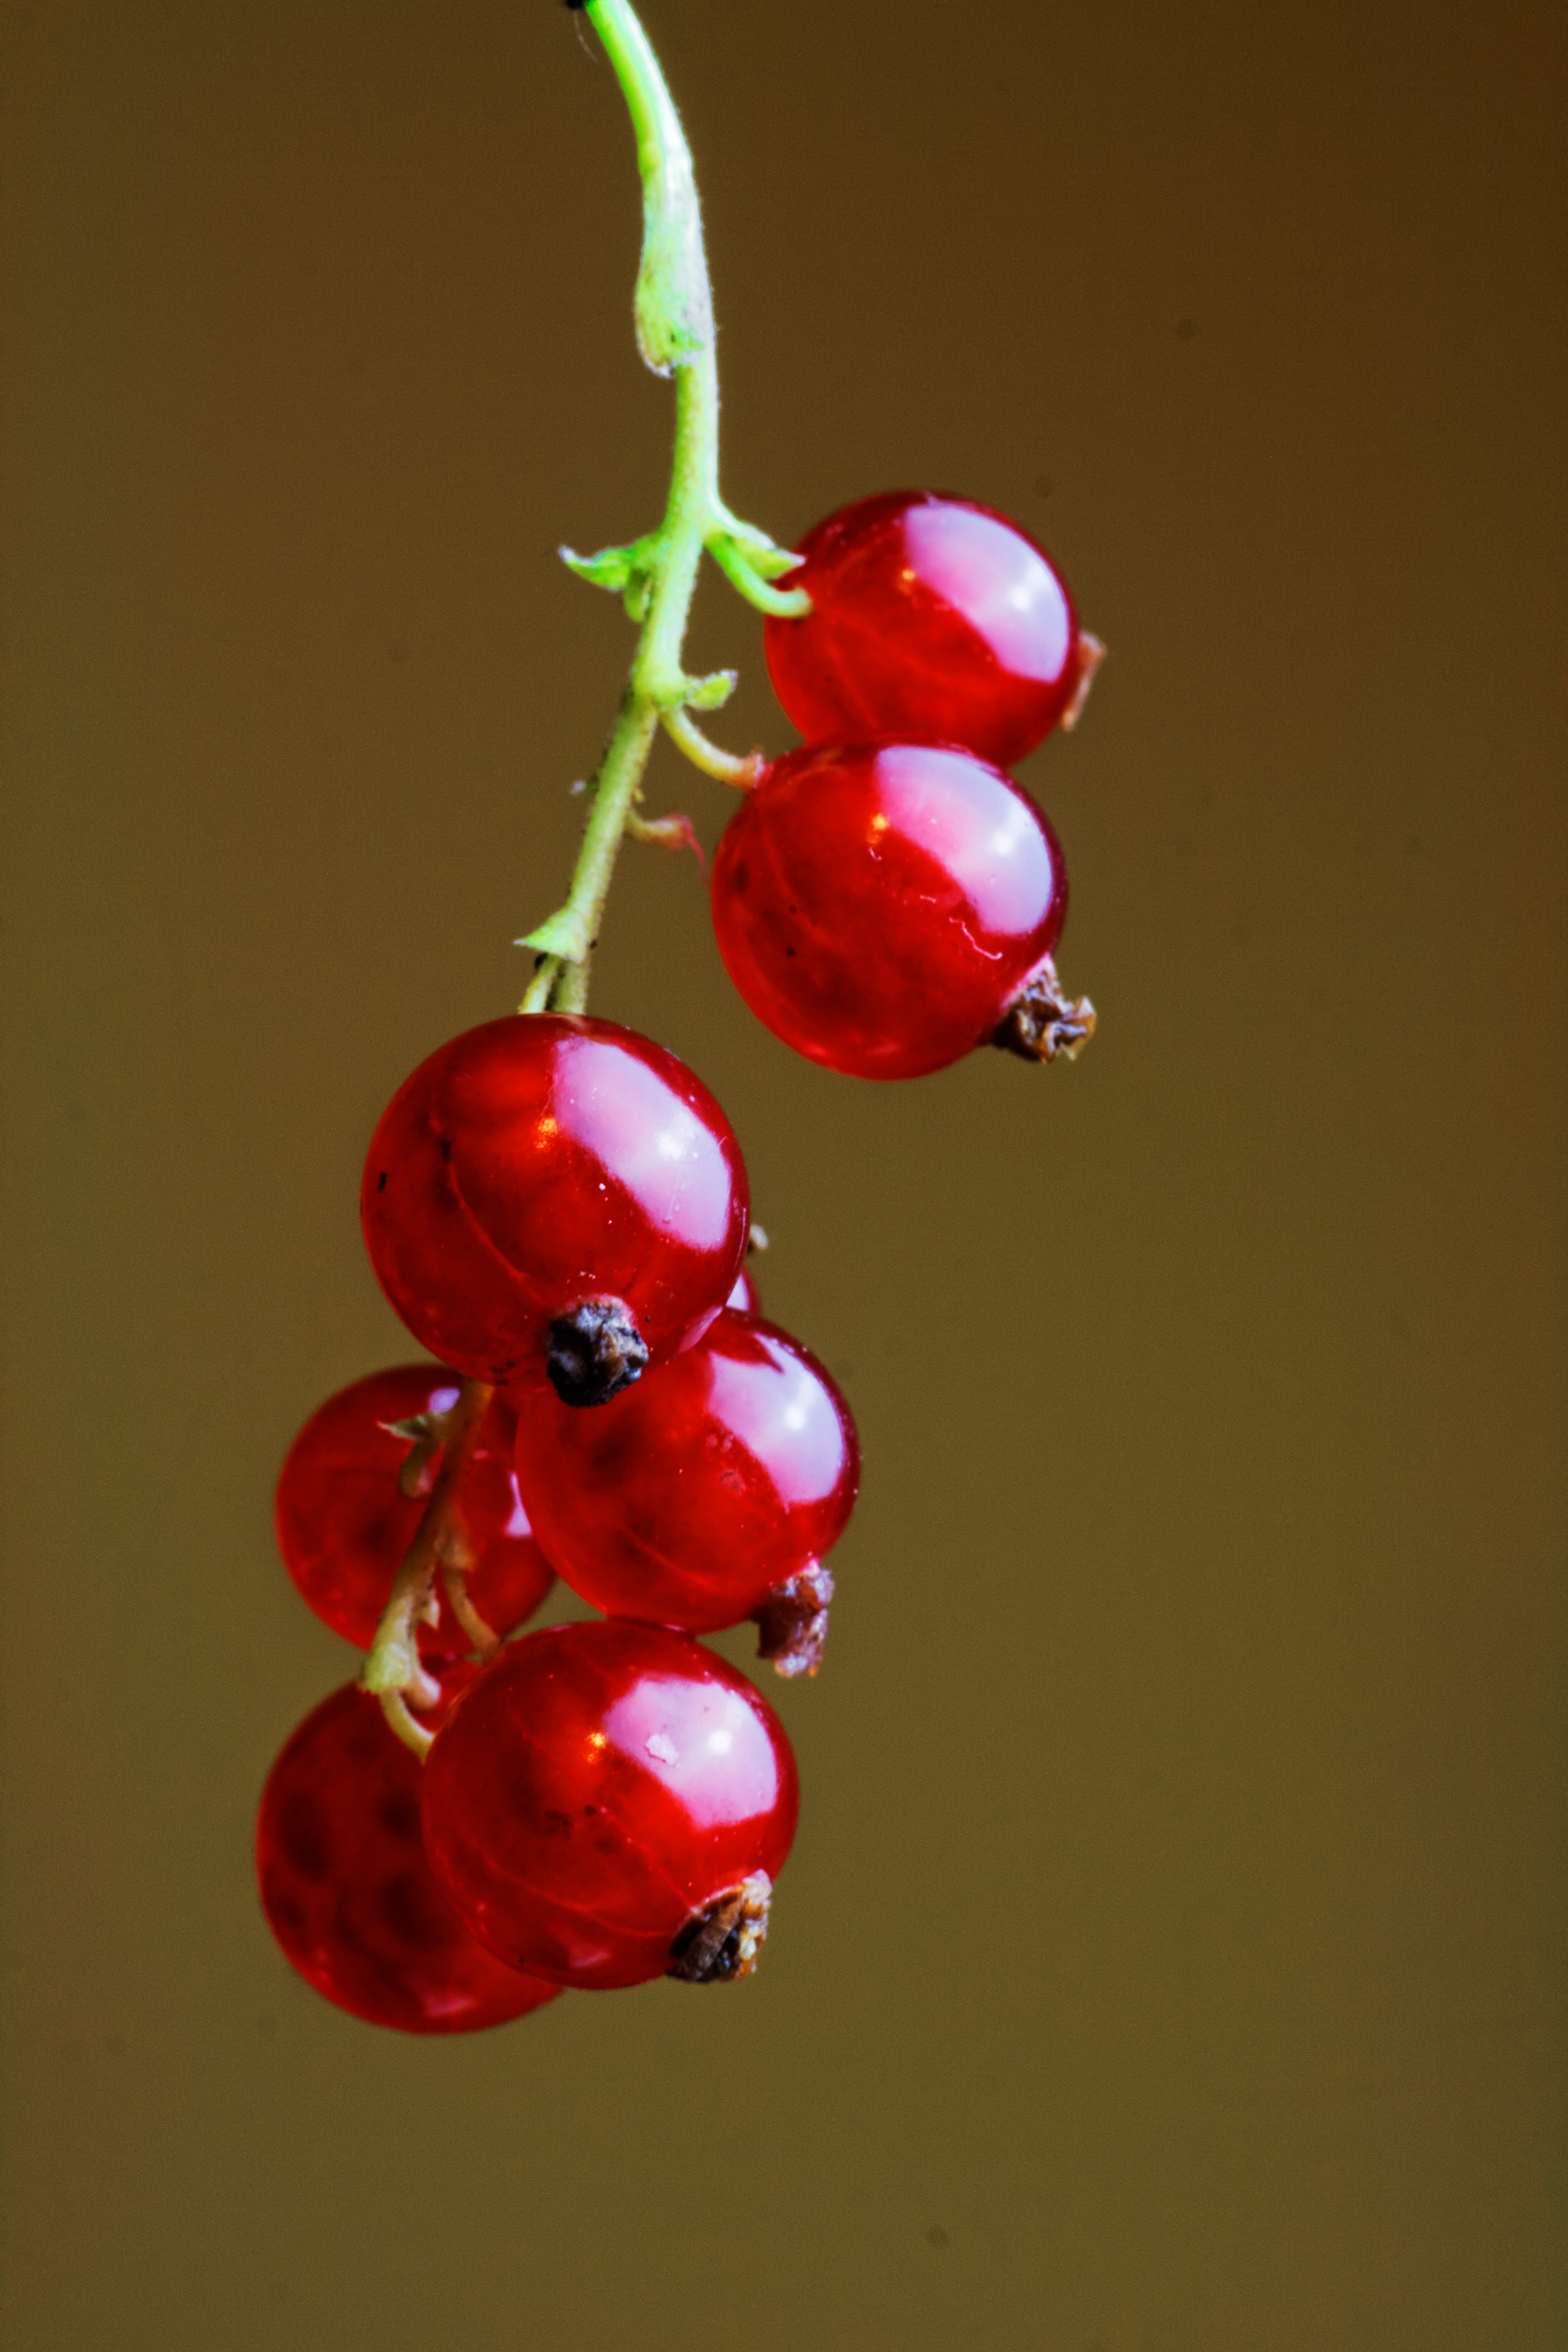
branch, blossom, plant, fruit, berry, leaf, flower, petal, food, red, produce, color, pink, healthy, flora, close up, berries, fruits, cherry, rose hip, macro photography, flowering plant, currants, land plant, redcurrants